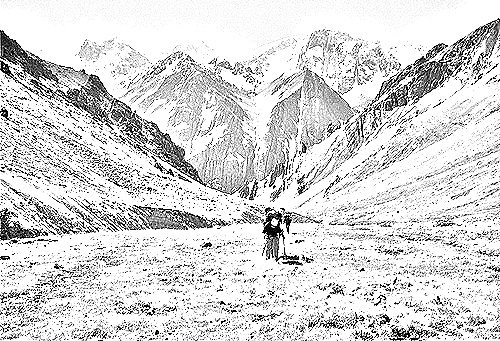
Portrait style: Sketch Portrait